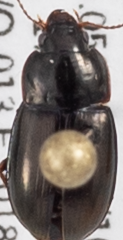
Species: Amara quenseli
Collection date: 2018-07-17
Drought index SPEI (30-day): -0.734
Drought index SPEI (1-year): -0.54
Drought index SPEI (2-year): -0.03